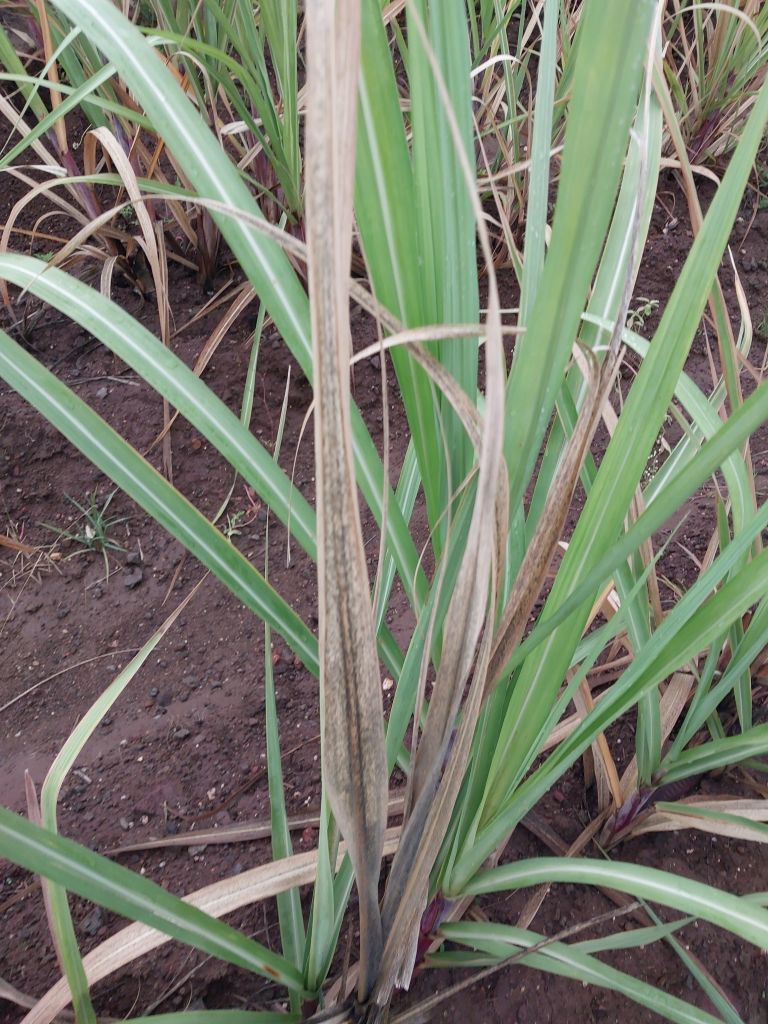
Label: BrownRust